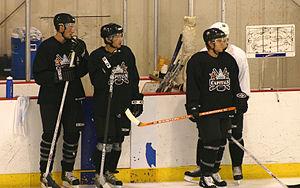
Aleksandr Mikhaïlovitch Ovetchkine – en russe : Александр Михайлович Овечкин, et en anglais : Alexander Mikhaylovich Ovechkin, la forme la plus souvent utilisée – est un joueur professionnel russe de hockey sur glace.